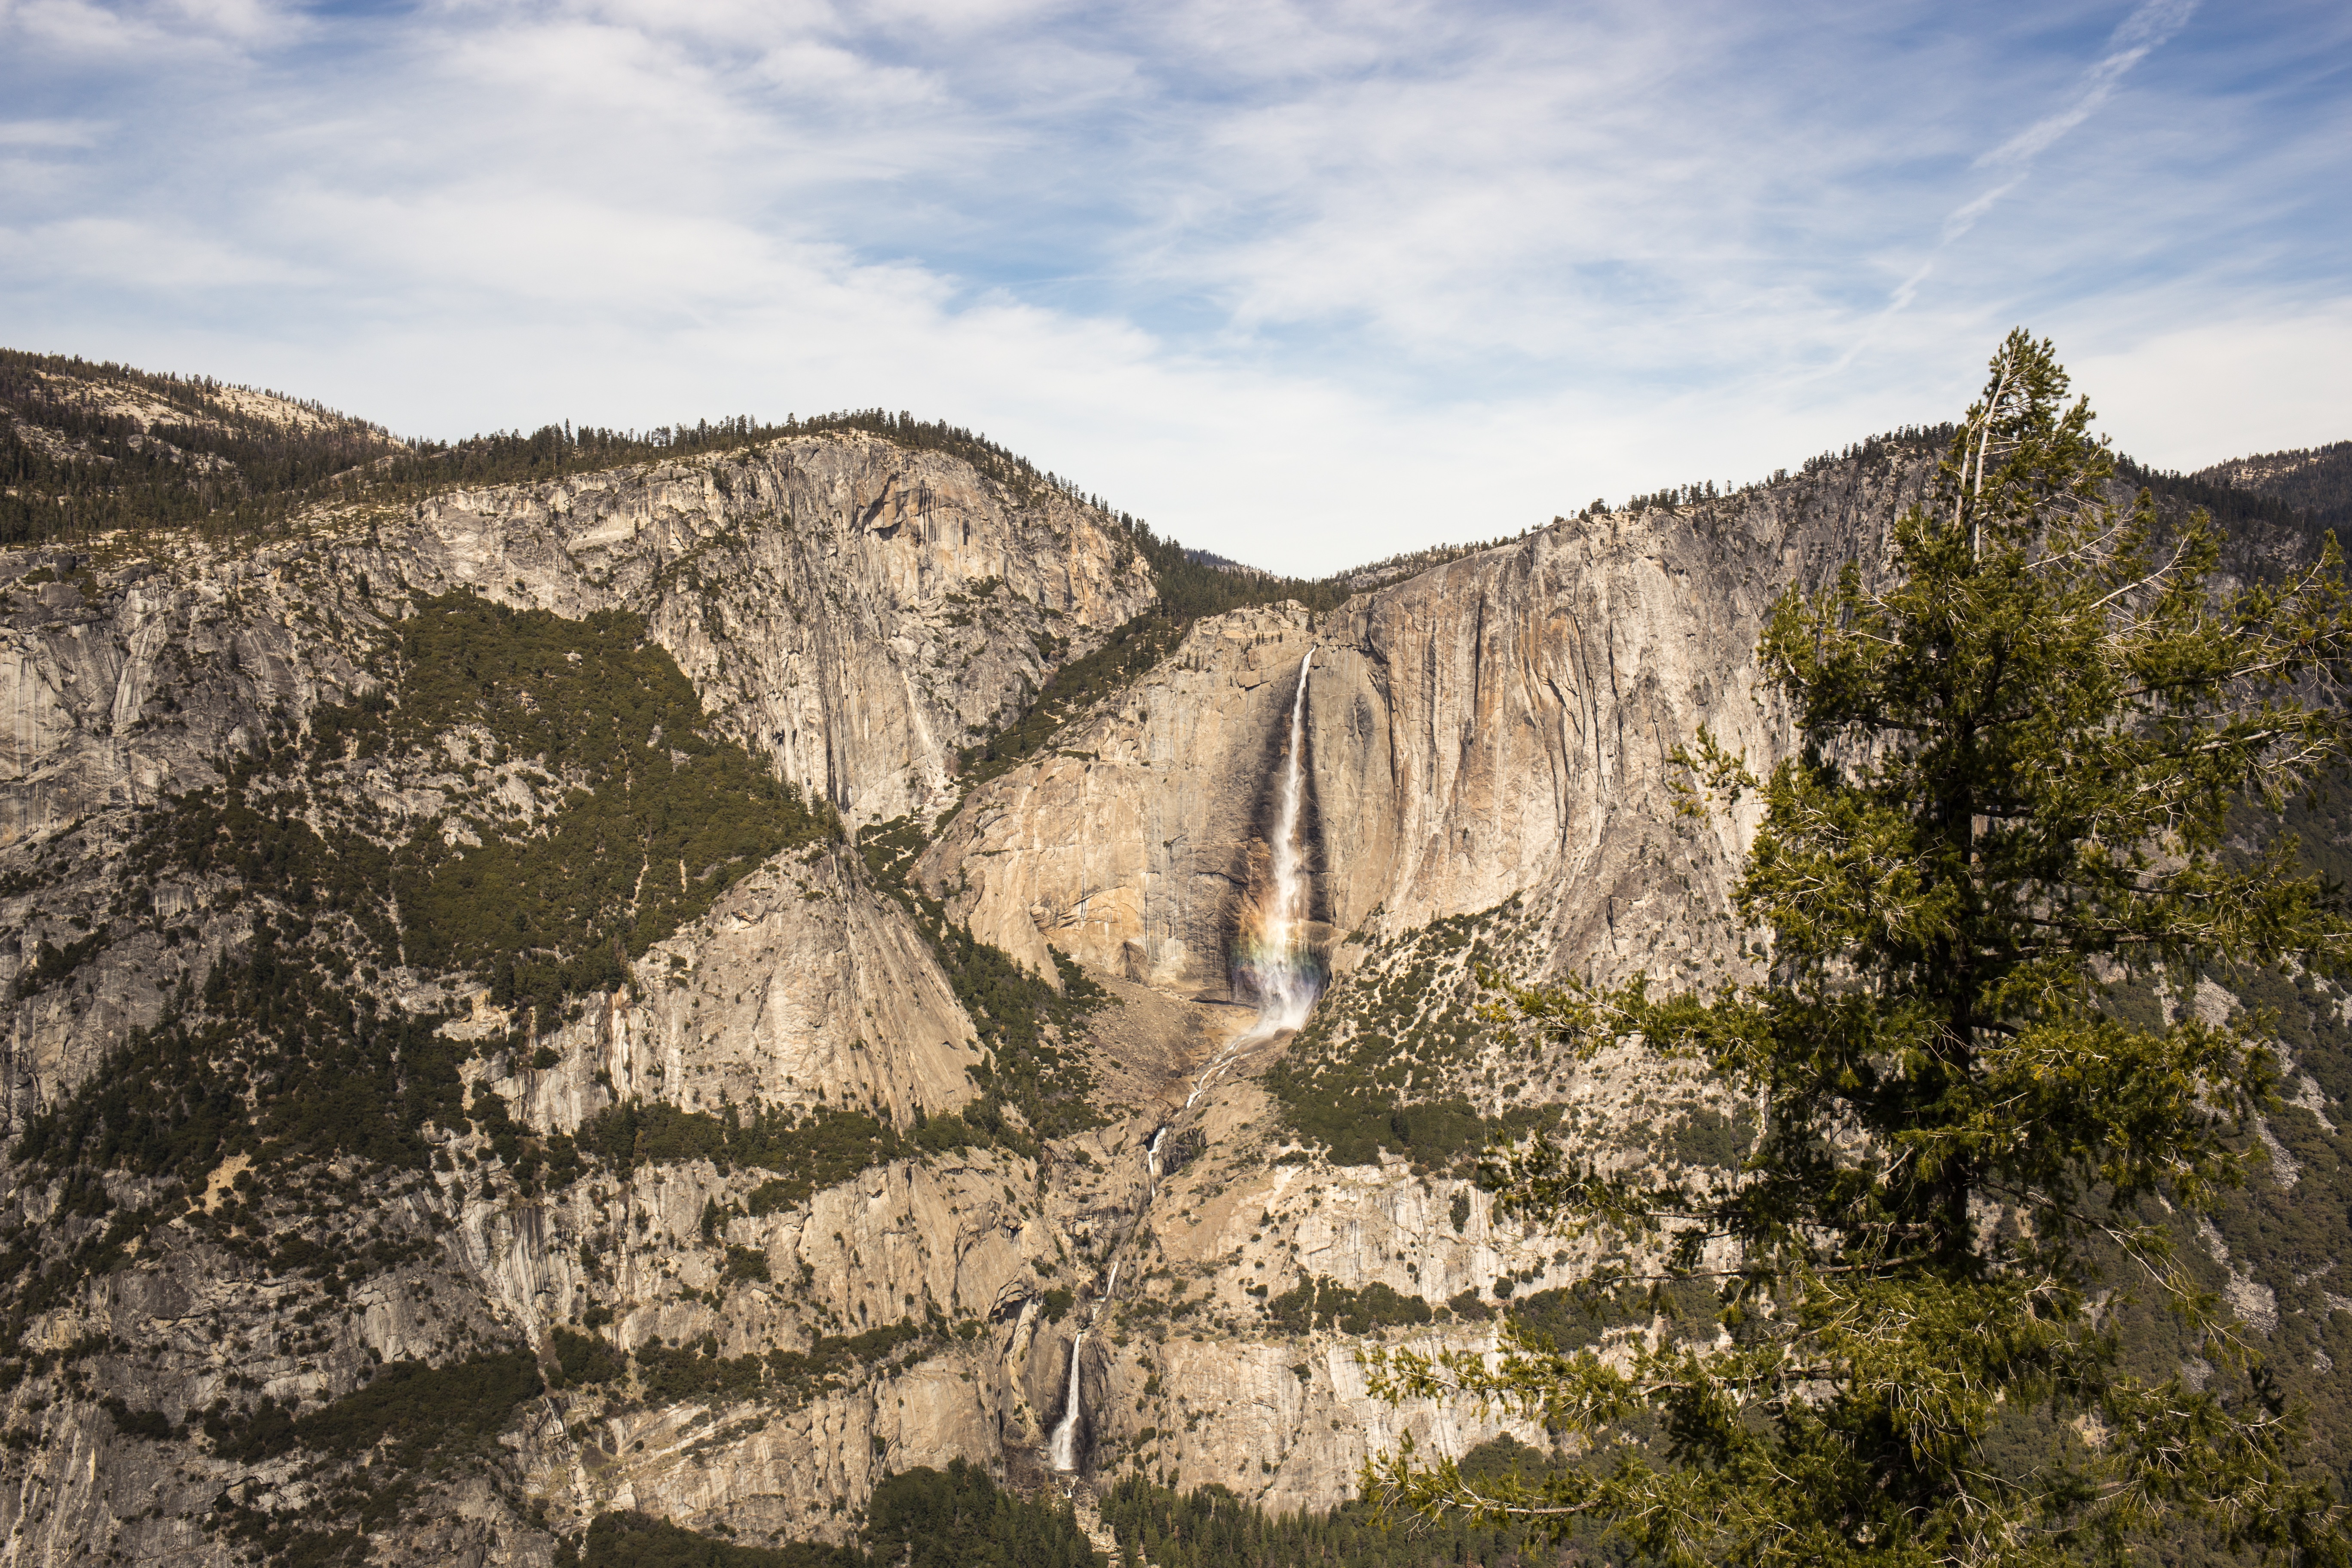
landscape, tree, rock, waterfall, mountain, trail, valley, formation, cliff, canyon, terrain, national park, ridge, geology, badlands, plateau, wadi, landform, geographical feature